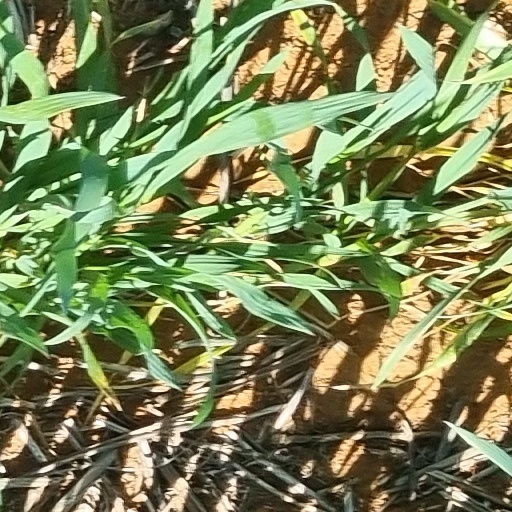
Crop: wheat